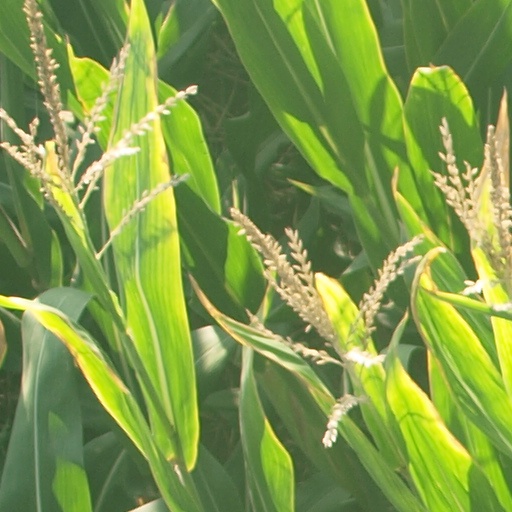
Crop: maize; corn